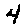
Label: 4